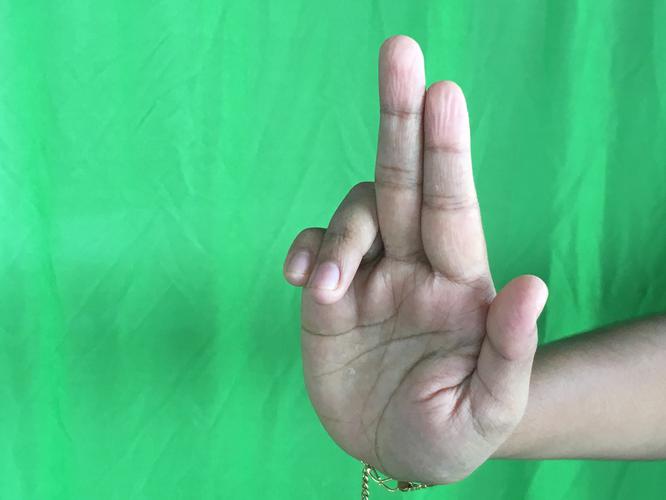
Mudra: Ardhapathaka
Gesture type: single_hand